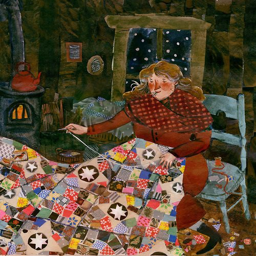
an illustration from a new story